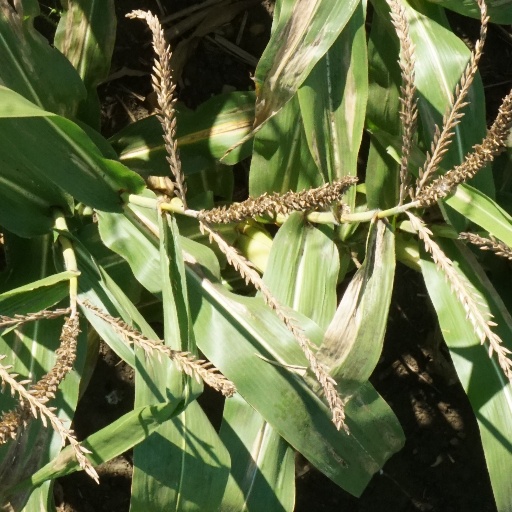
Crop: maize; corn